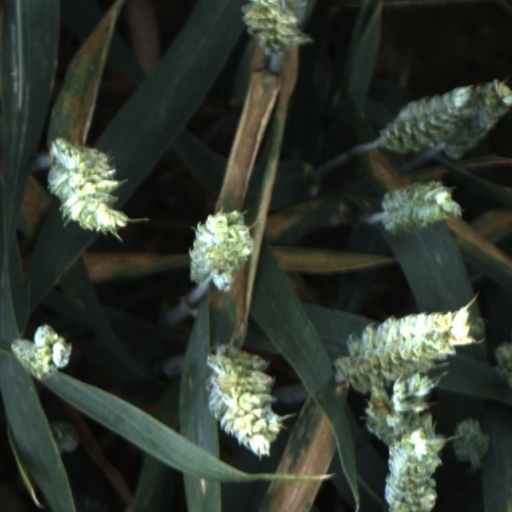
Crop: wheat